Brazilians

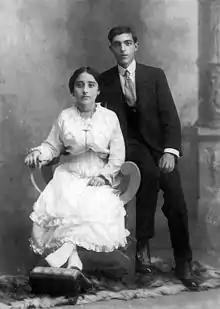
Portuguese immigrant couple in São José do Rio Preto (1887).

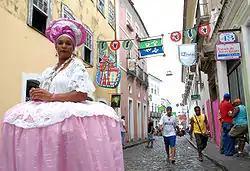
Typical dress of women from Bahia

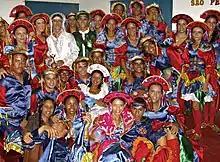
Brazilians from Belém, Paraíba, with typical clothes.

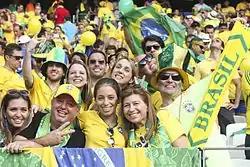
A group of Brazilians during the FIFA World Cup.

From 2011 to 2019, 1,085,673 immigrants came to Brazil, mostly from Venezuela (142,250), Paraguay (97,316), Bolivia (57,765), Haiti (54,182) and Colombia (32,562).